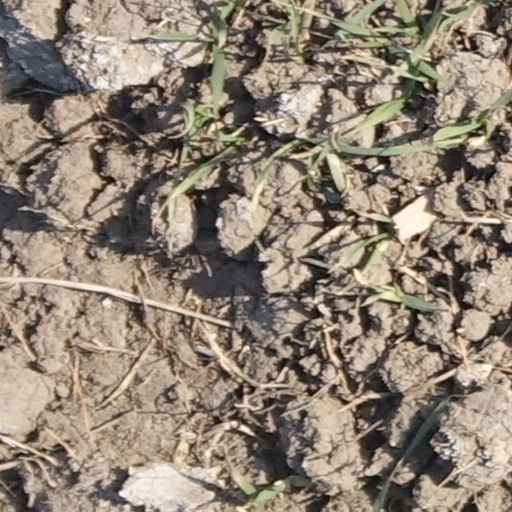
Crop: wheat